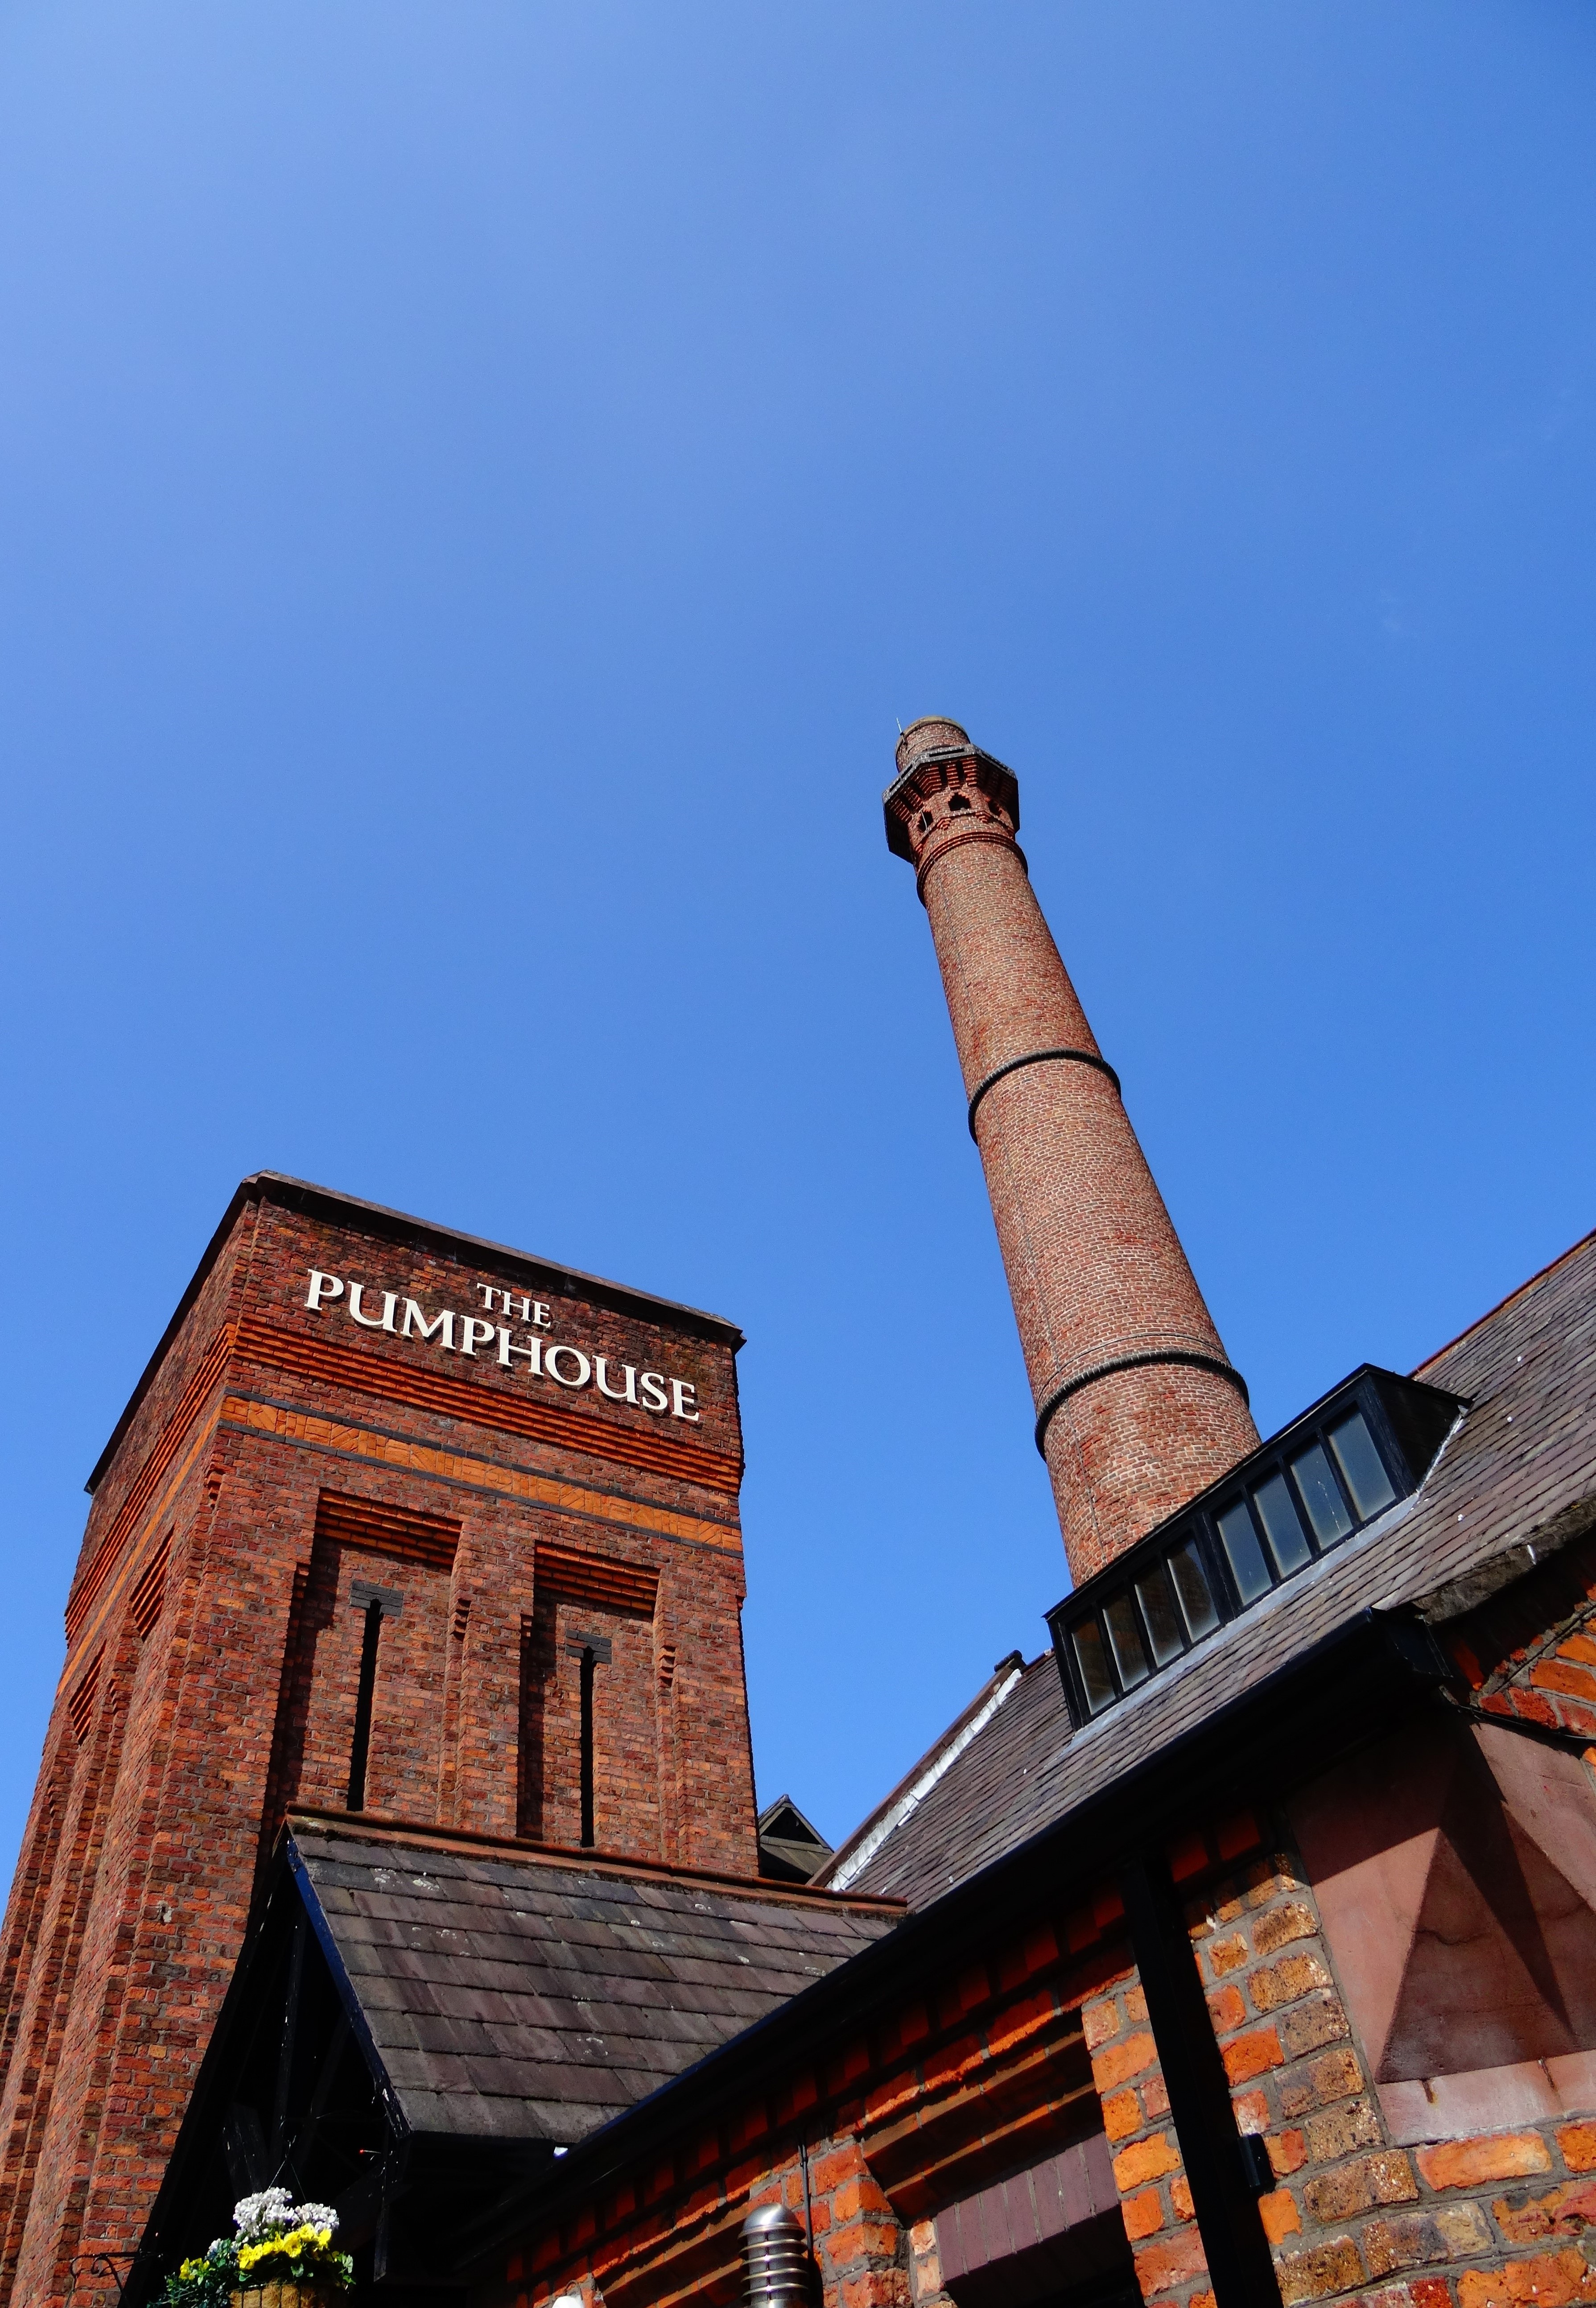
architecture, sky, roof, urban, tower, landmark, industrial, blue, liverpool, bricks, stores, sheds, porto, urban area, albert dock, outdoor structure